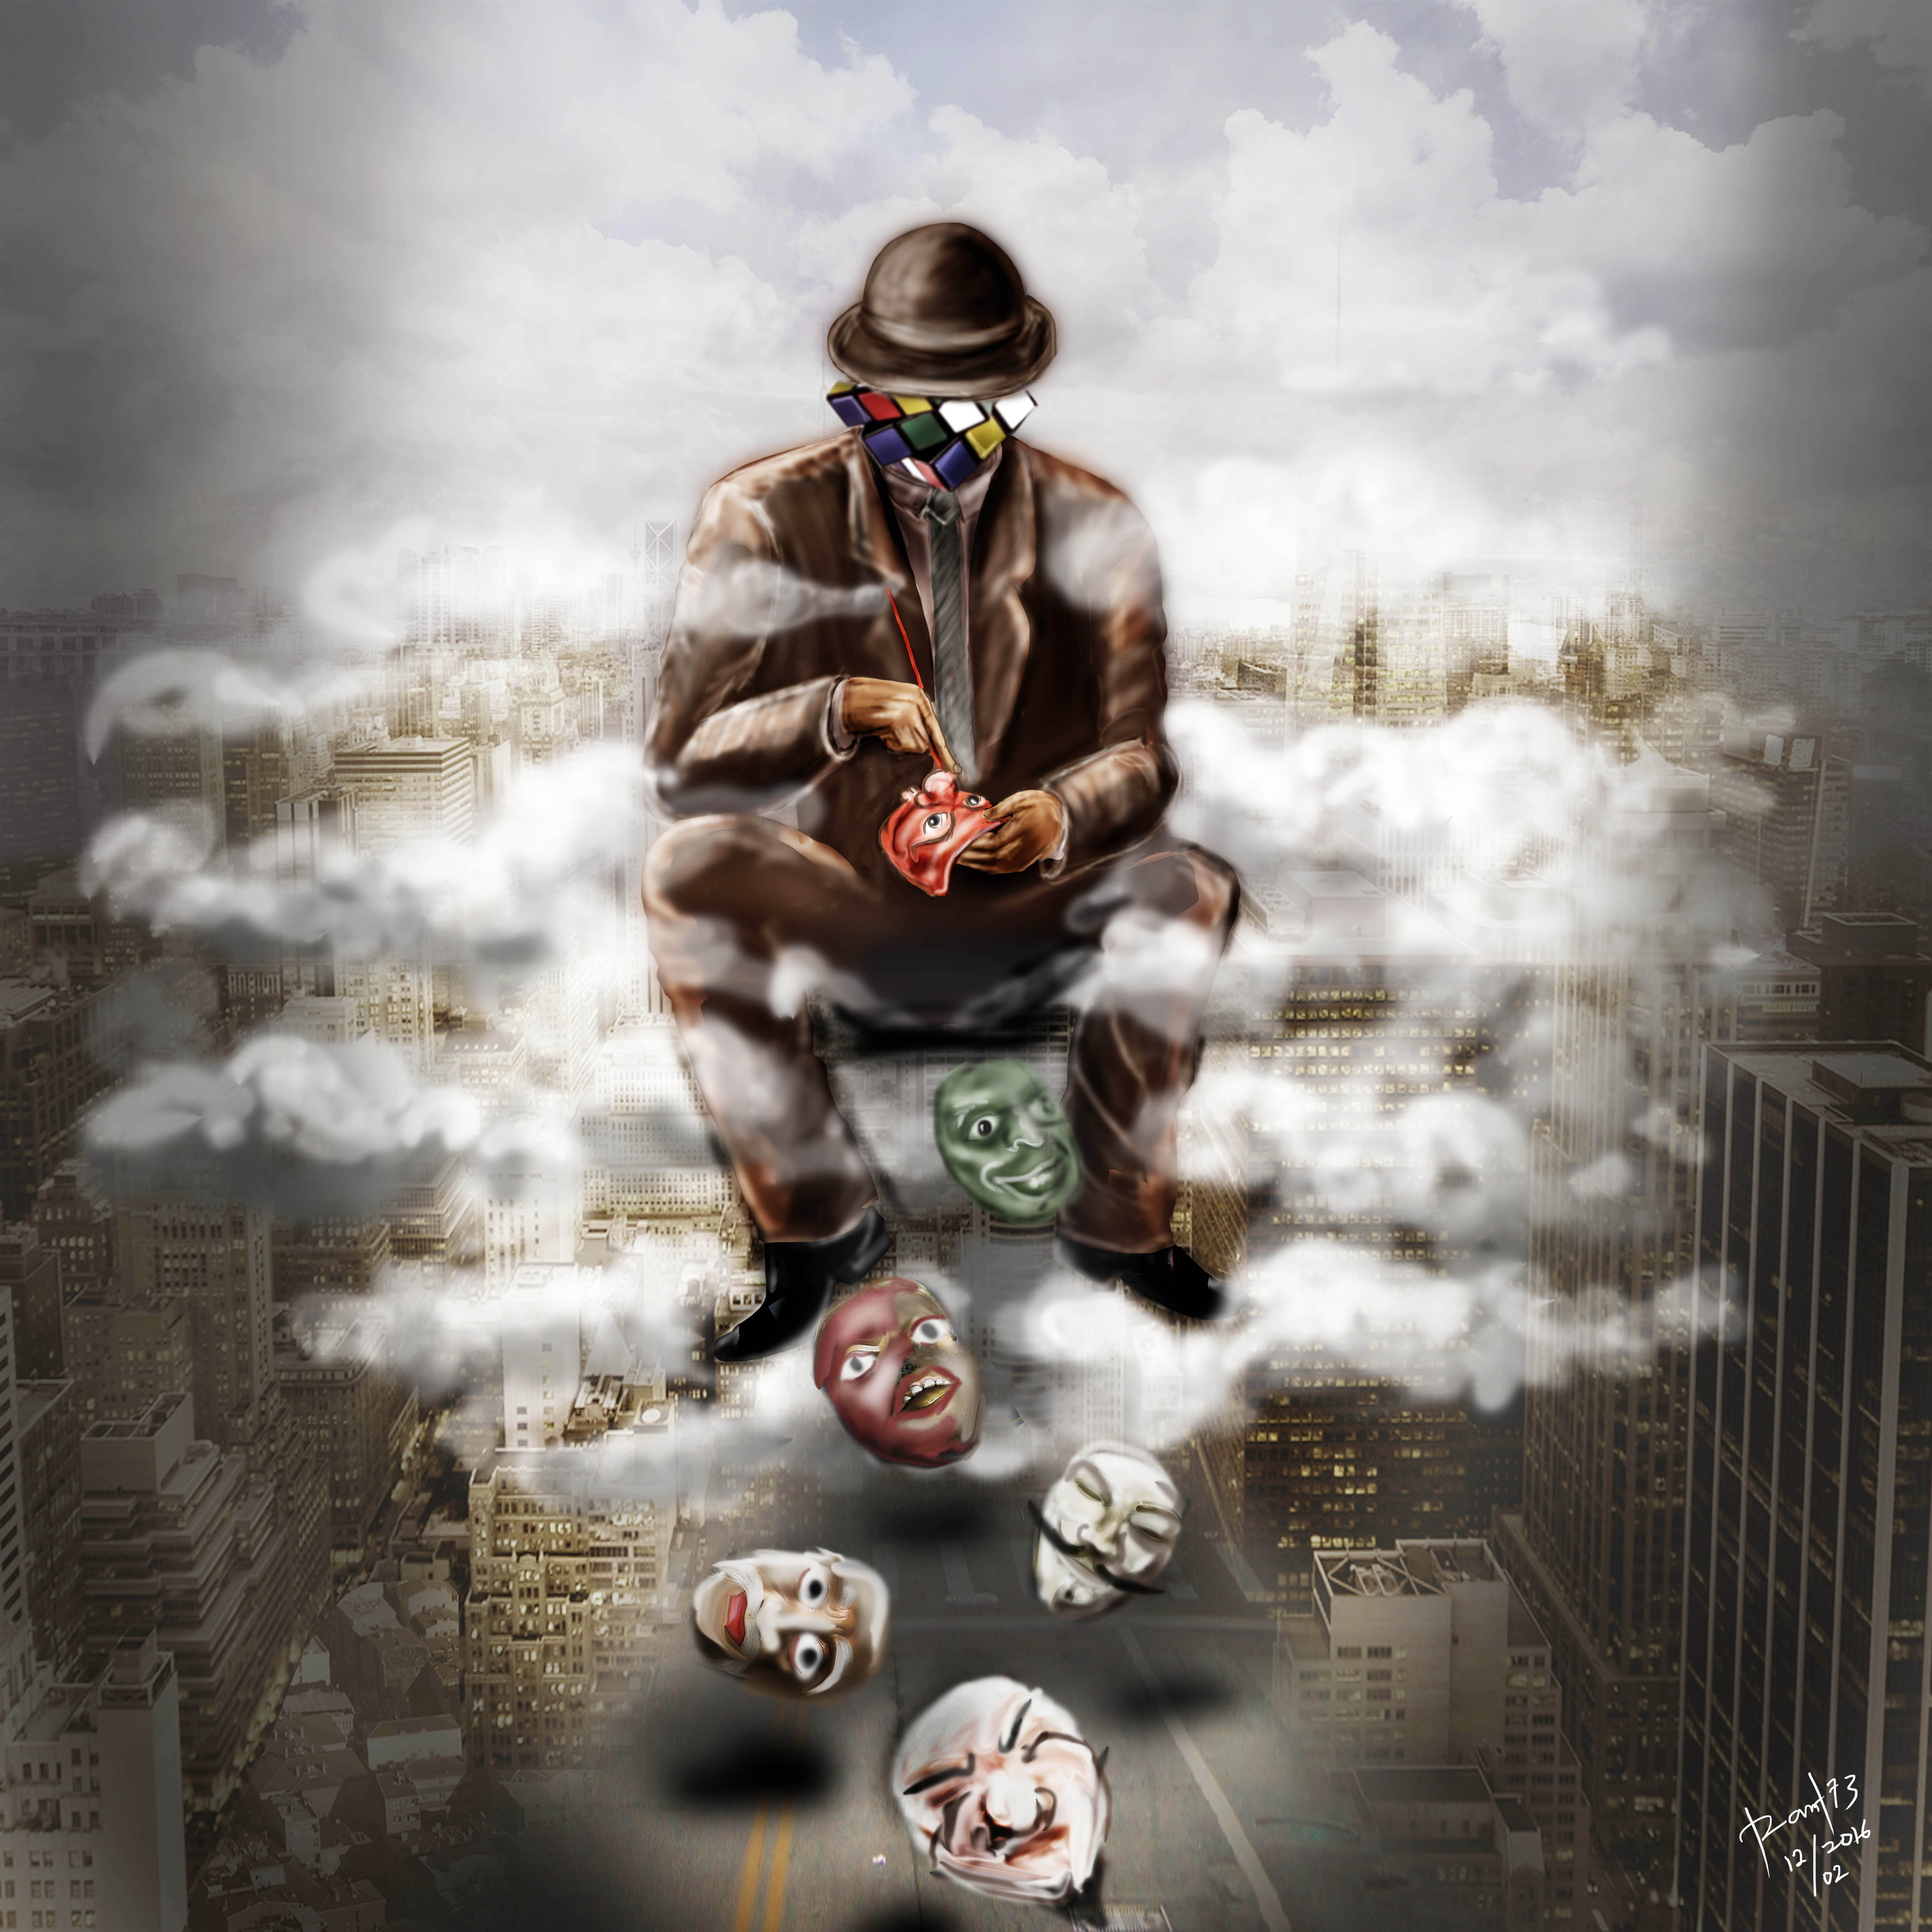
art, surrealism, digital, photoshop, photomontage, poster, image, crime, mastermind, screenshot, album cover